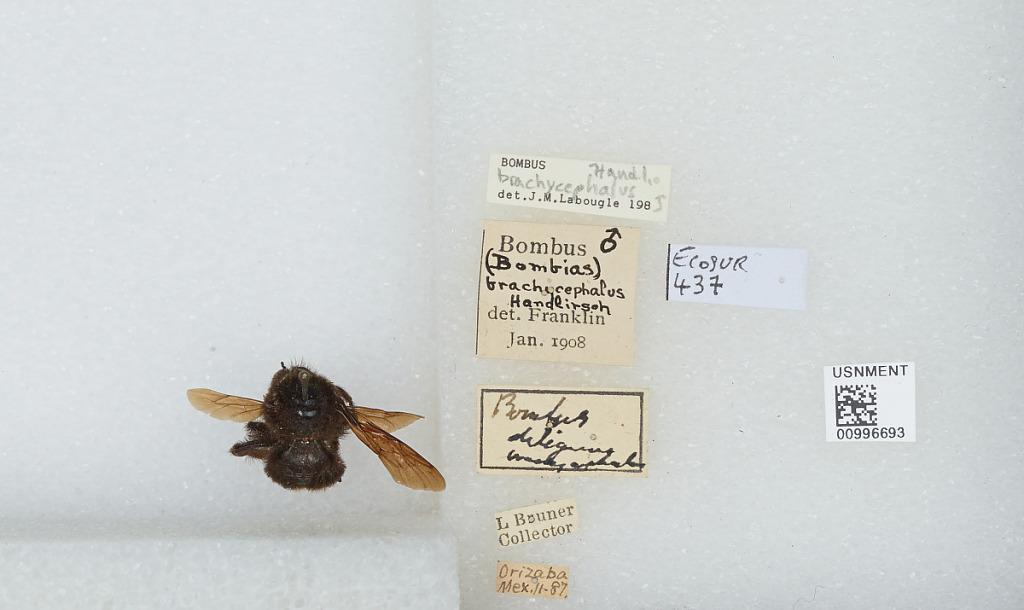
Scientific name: Bombus (Cullumanobombus) brachycephalus Handlirsch
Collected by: L. Bruner
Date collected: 1887-11-
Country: Mexico
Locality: Orizaba
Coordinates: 18.85, -97.1
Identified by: Labougle, J. M.